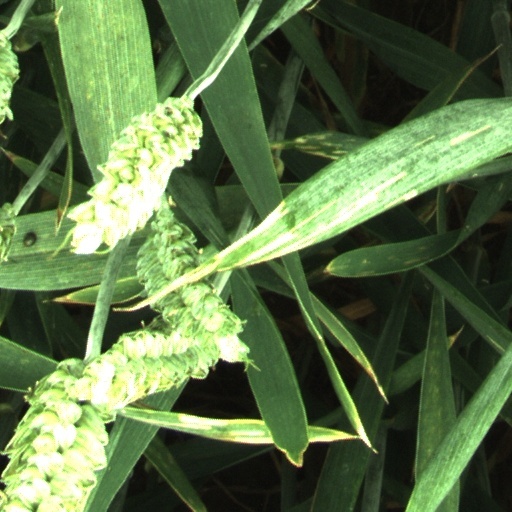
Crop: wheat